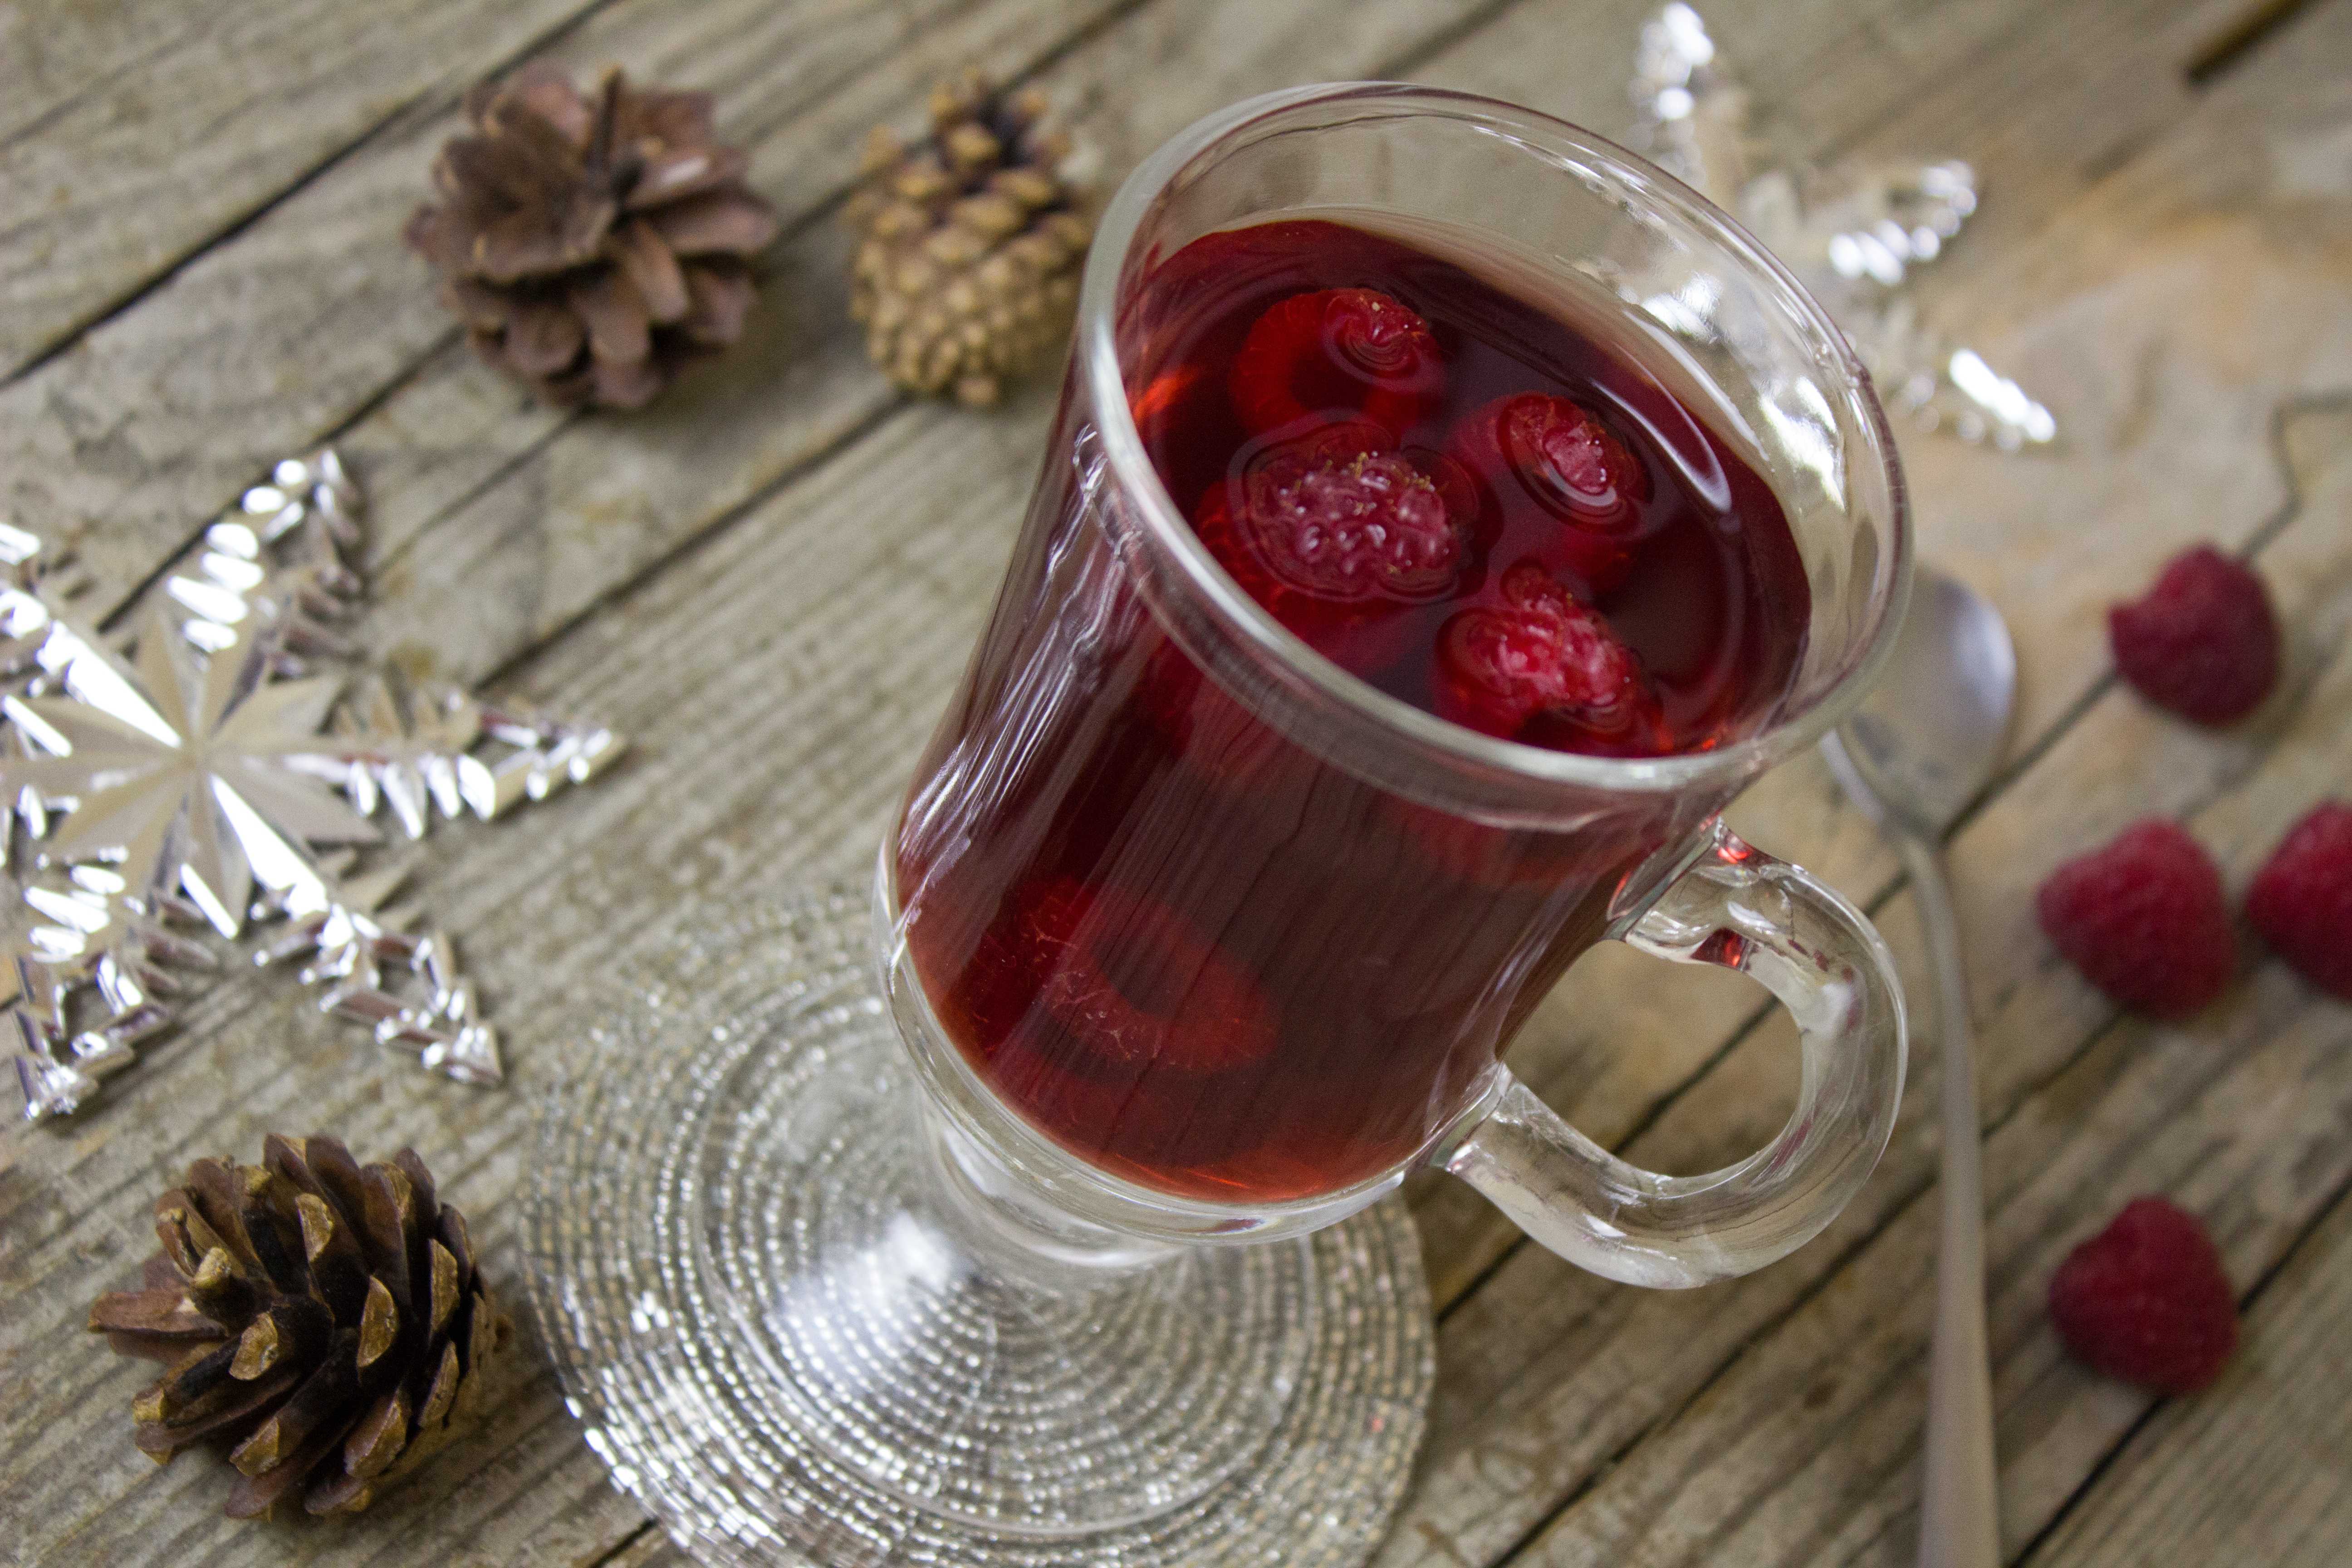
winter, plant, raspberry, fruit, berry, food, red, produce, drink, christmas, delicious, advent, cranberry, hot drink, berries, fruits, tee, punch, flavor, vector, berry red, flowering plant, heiss, alcohol free, land plant